IIT Bombay

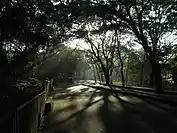
IIT Bombay's Main Road

IIT Bombay, established in 1958, was the second Indian Institute of Technology to be founded. Its establishment was supported by UNESCO, with funding provided by the Soviet Union. The proposed site for the institute, allocated by the government of Bombay State, was Powai in what is now Mumbai, then known as Bombay. The institute's first batch, composed of 100 male students, commenced their studies in a temporary facility in Worli during their first year due to the construction of the campus in Powai. They graduated in 1962.